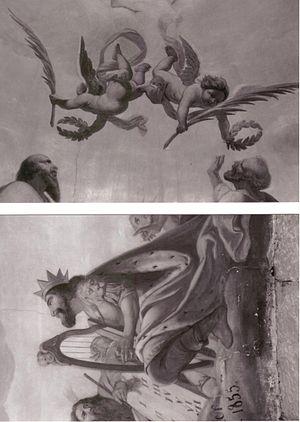
Détails des peintures du choeur de l'eglise de Maranville (Haute-Marne)réalisés par Menissier en 1855.
Maranville est une commune française située dans le département de la Haute-Marne, en région Grand Est.